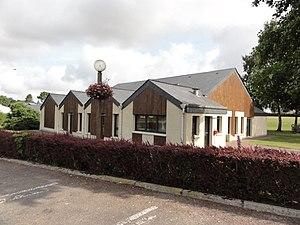
Valliquerville (Seine-Mar.) salle polyvalente
Valliquerville est une commune française située dans le département de la Seine-Maritime, en région Normandie.